Nawal El Zoghbi

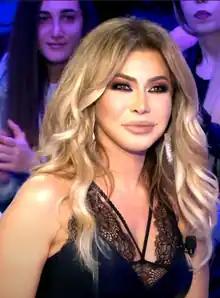
El Zoghbi in 2020

Nawal El Zoghbi (also spelled Nawal Al Zoghbi; born 29 June 1971) is a Lebanese singer and actress.